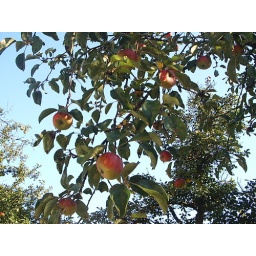
apples on a tree in Pension Jelen's garden. Autumn 2006